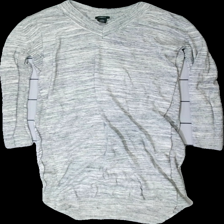
View: front
Type: Dress
Category: Ladies
Brand: Lindex
Colors: Grey
Material: 100% cotton
Pattern: Other
Cut: Regular, V-collar
Size: M
Season: All
Stains: Minor
Price range: <50
Recommended usage: Recycle
Comment: melerad